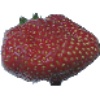
Label: strawberry_wedge